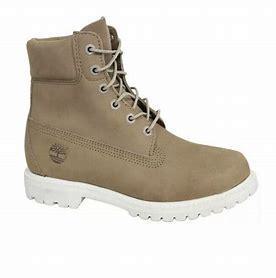
Brand: Timberland
Model: 6 Inch Nubuck